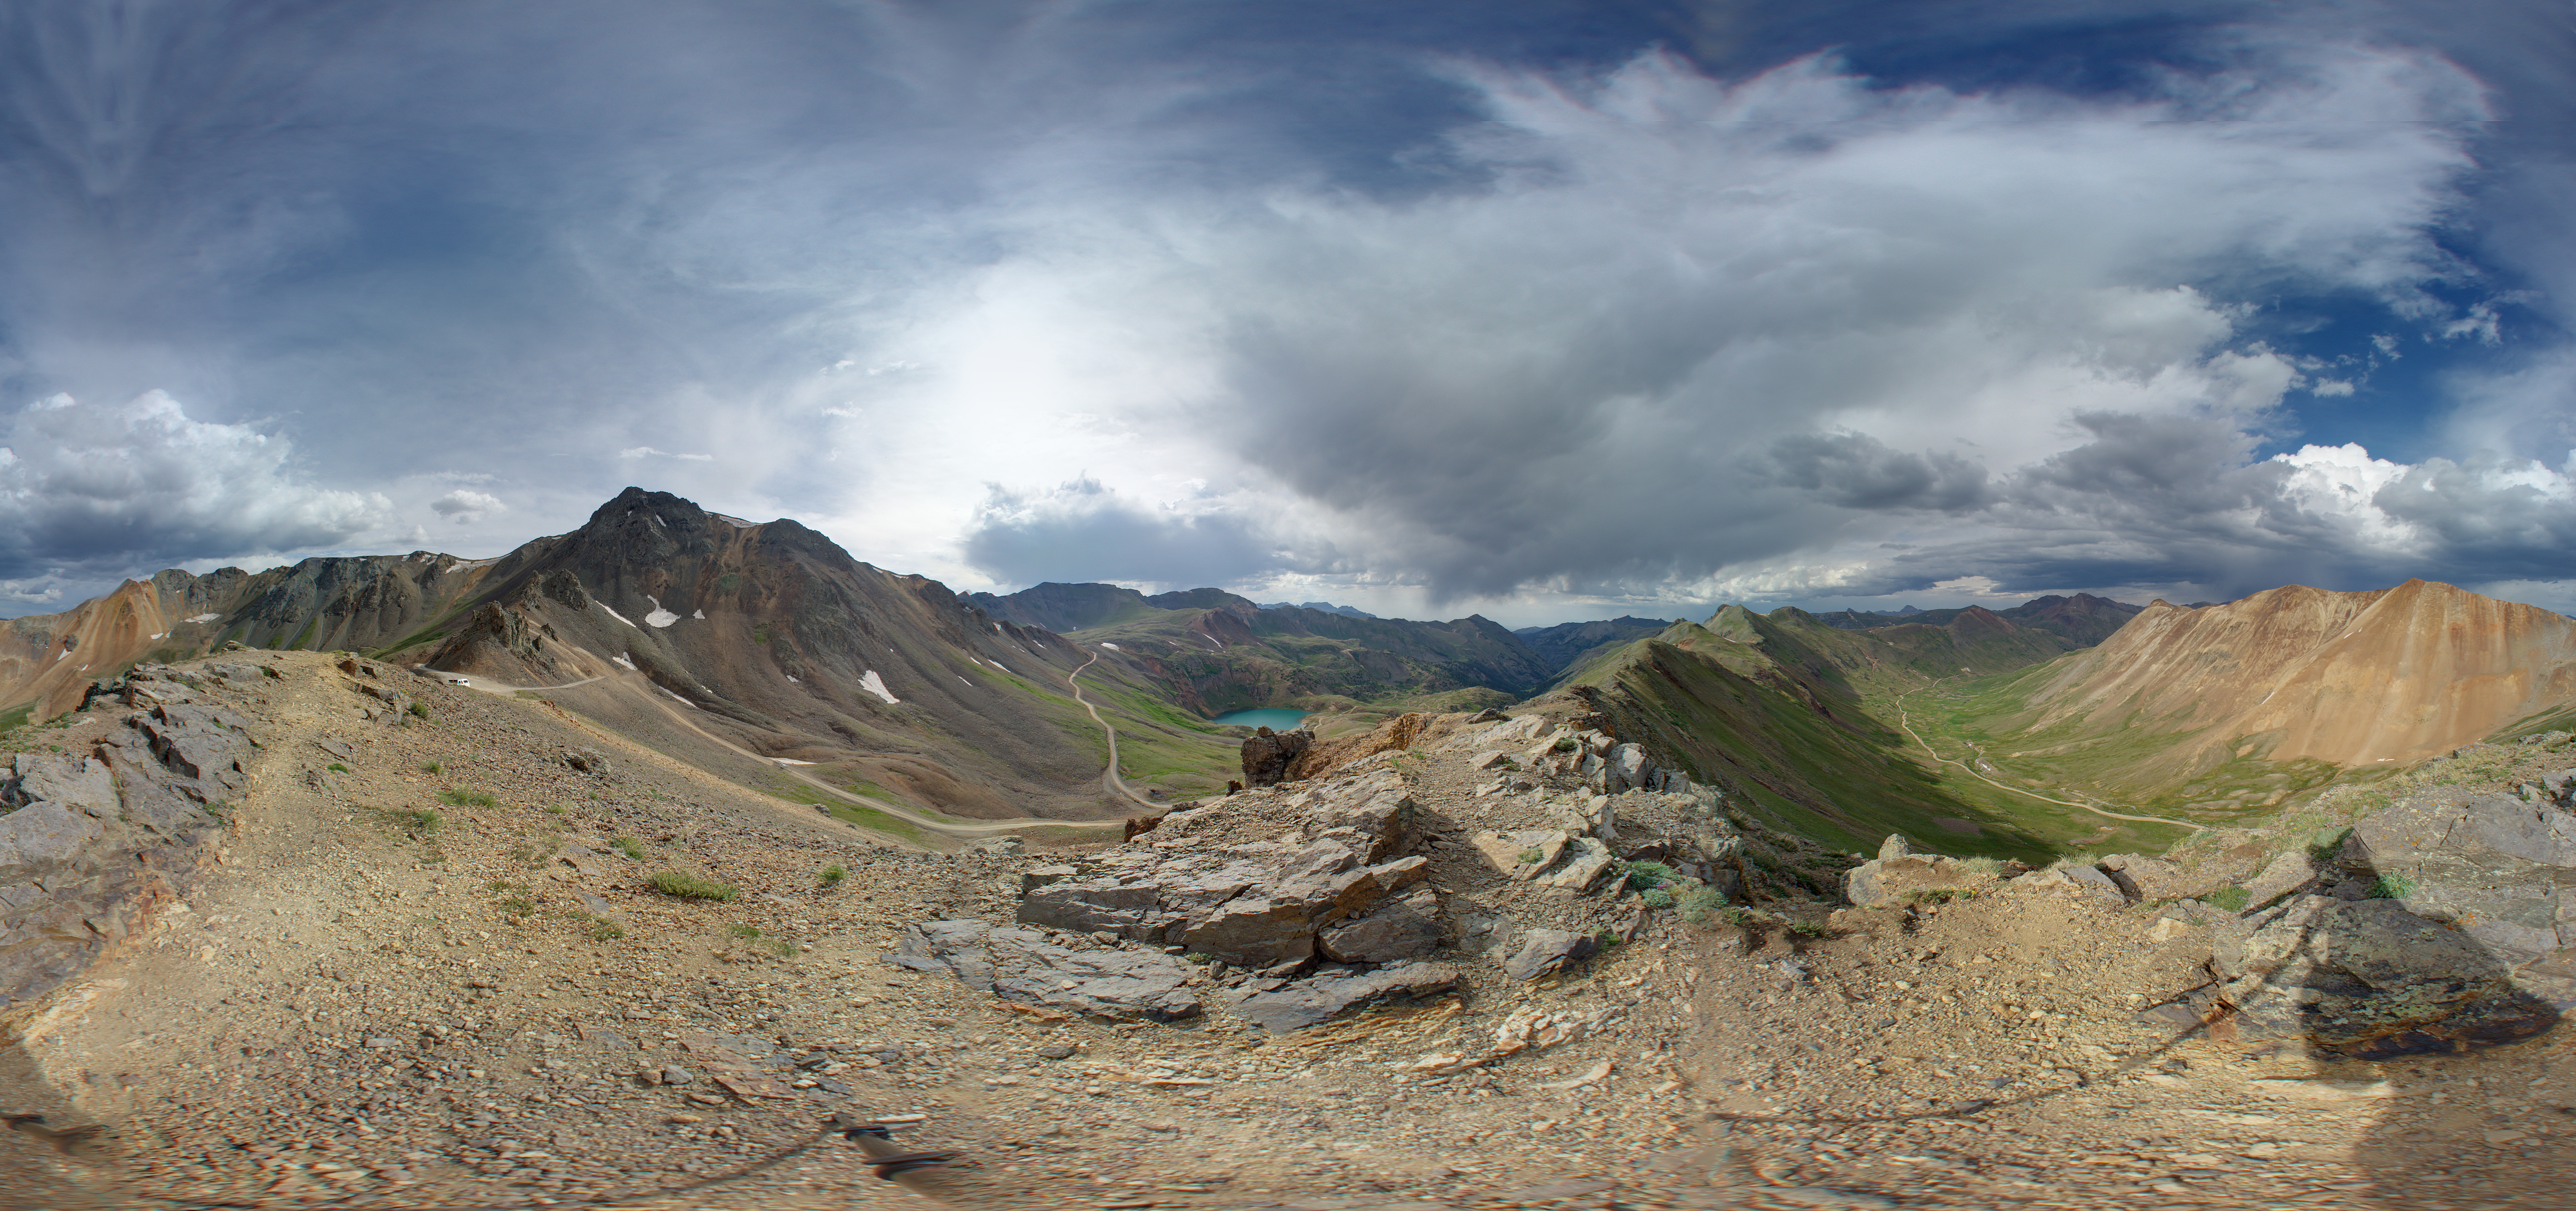
landscape, wilderness, mountain, cloud, hill, valley, mountain range, terrain, ridge, summit, geology, alps, badlands, plateau, fell, lakecomo, sanjuanmountains, landform, mountainpass, californiapass, sunexfisheyelens, mountain pass, geographical feature, mountainous landforms, geological phenomenon